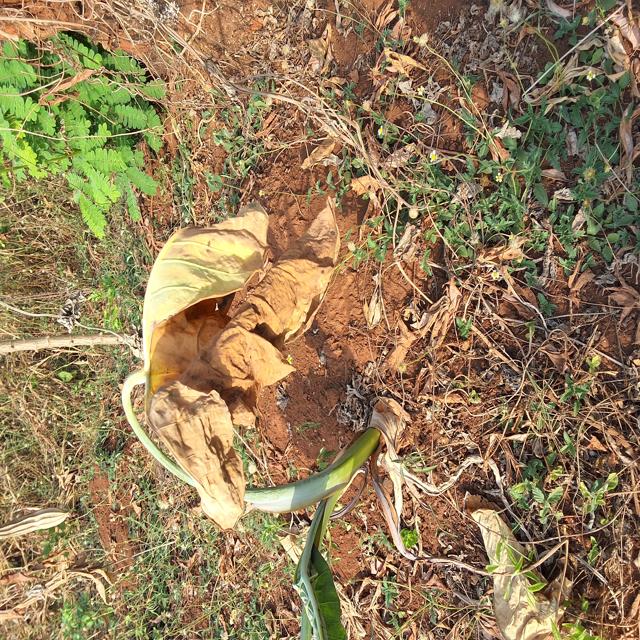
Label: Late_Blight